Abilene Network

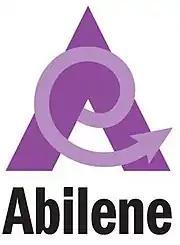

Abilene Network was a high-performance backbone network created by the Internet2 community in the late 1990s. In 2007 the Abilene Network was retired and the upgraded network became known as the "Internet2 Network".